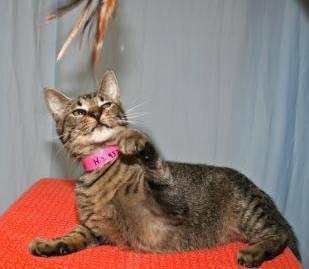
cat